Emigh A-2 Trojan

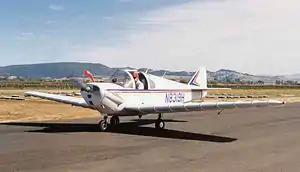

The Emigh A-2 Trojan was an American single-engined cabin cantilever monoplane designed and built by the Emigh Trojan Aircraft Company of Douglas, Arizona.